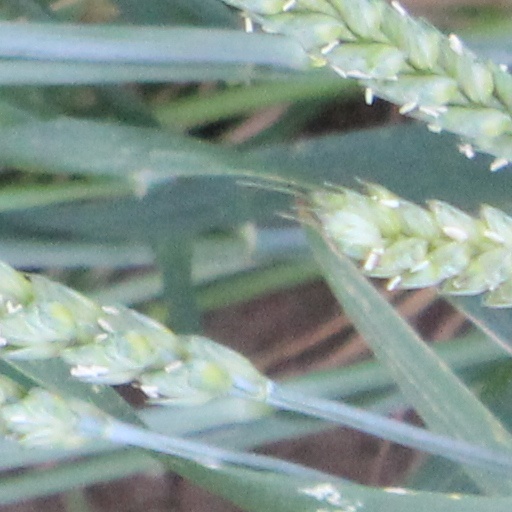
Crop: wheat